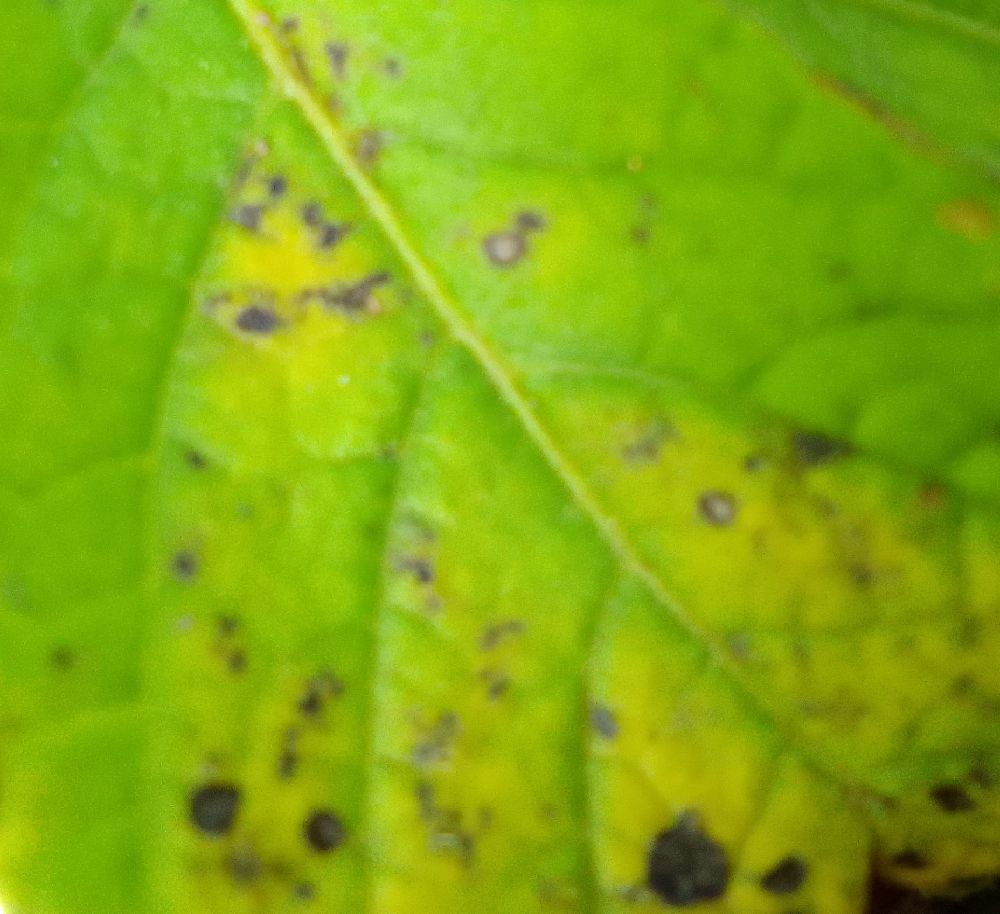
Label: Early blight